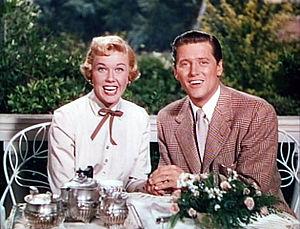
Irene Morra est une monteuse américaine, née le 31 juillet 1893 à New York — Arrondissement de Manhattan, morte le 25 novembre 1978 à Los Angeles.
No, no, Nanette est un film musical américain de David Butler, sorti en 1950.